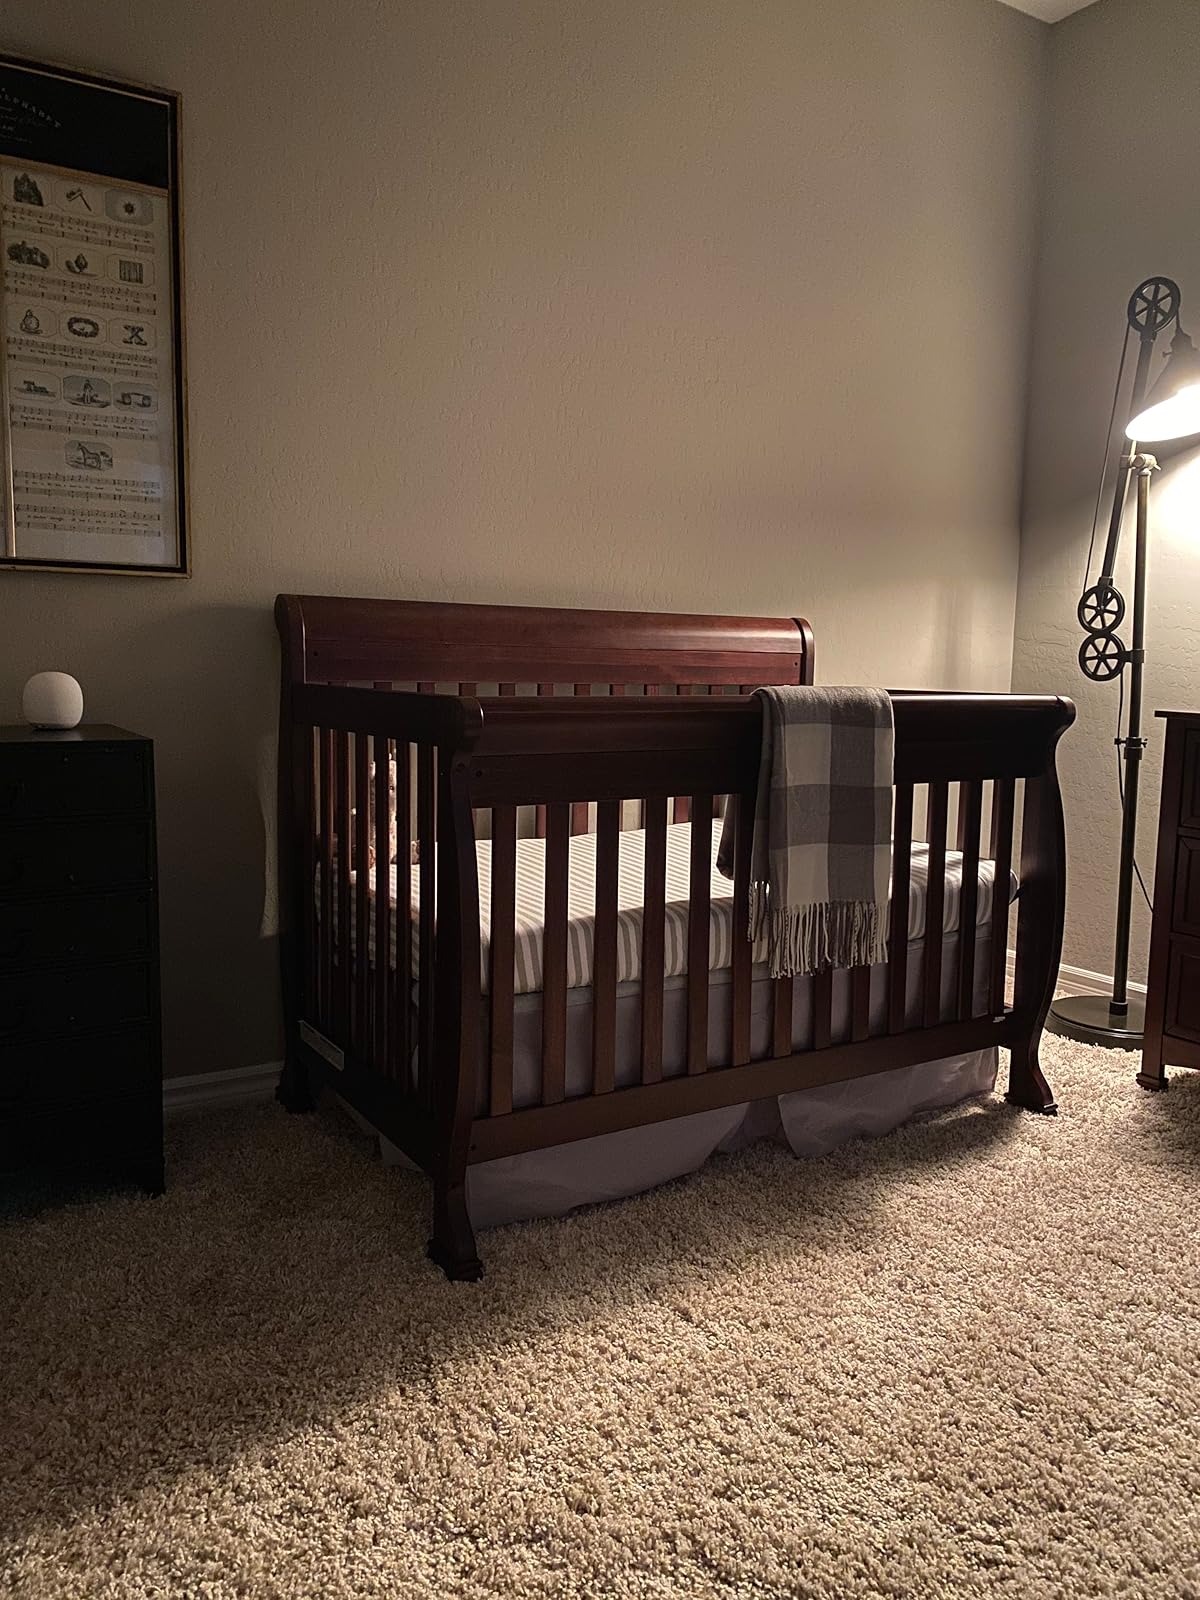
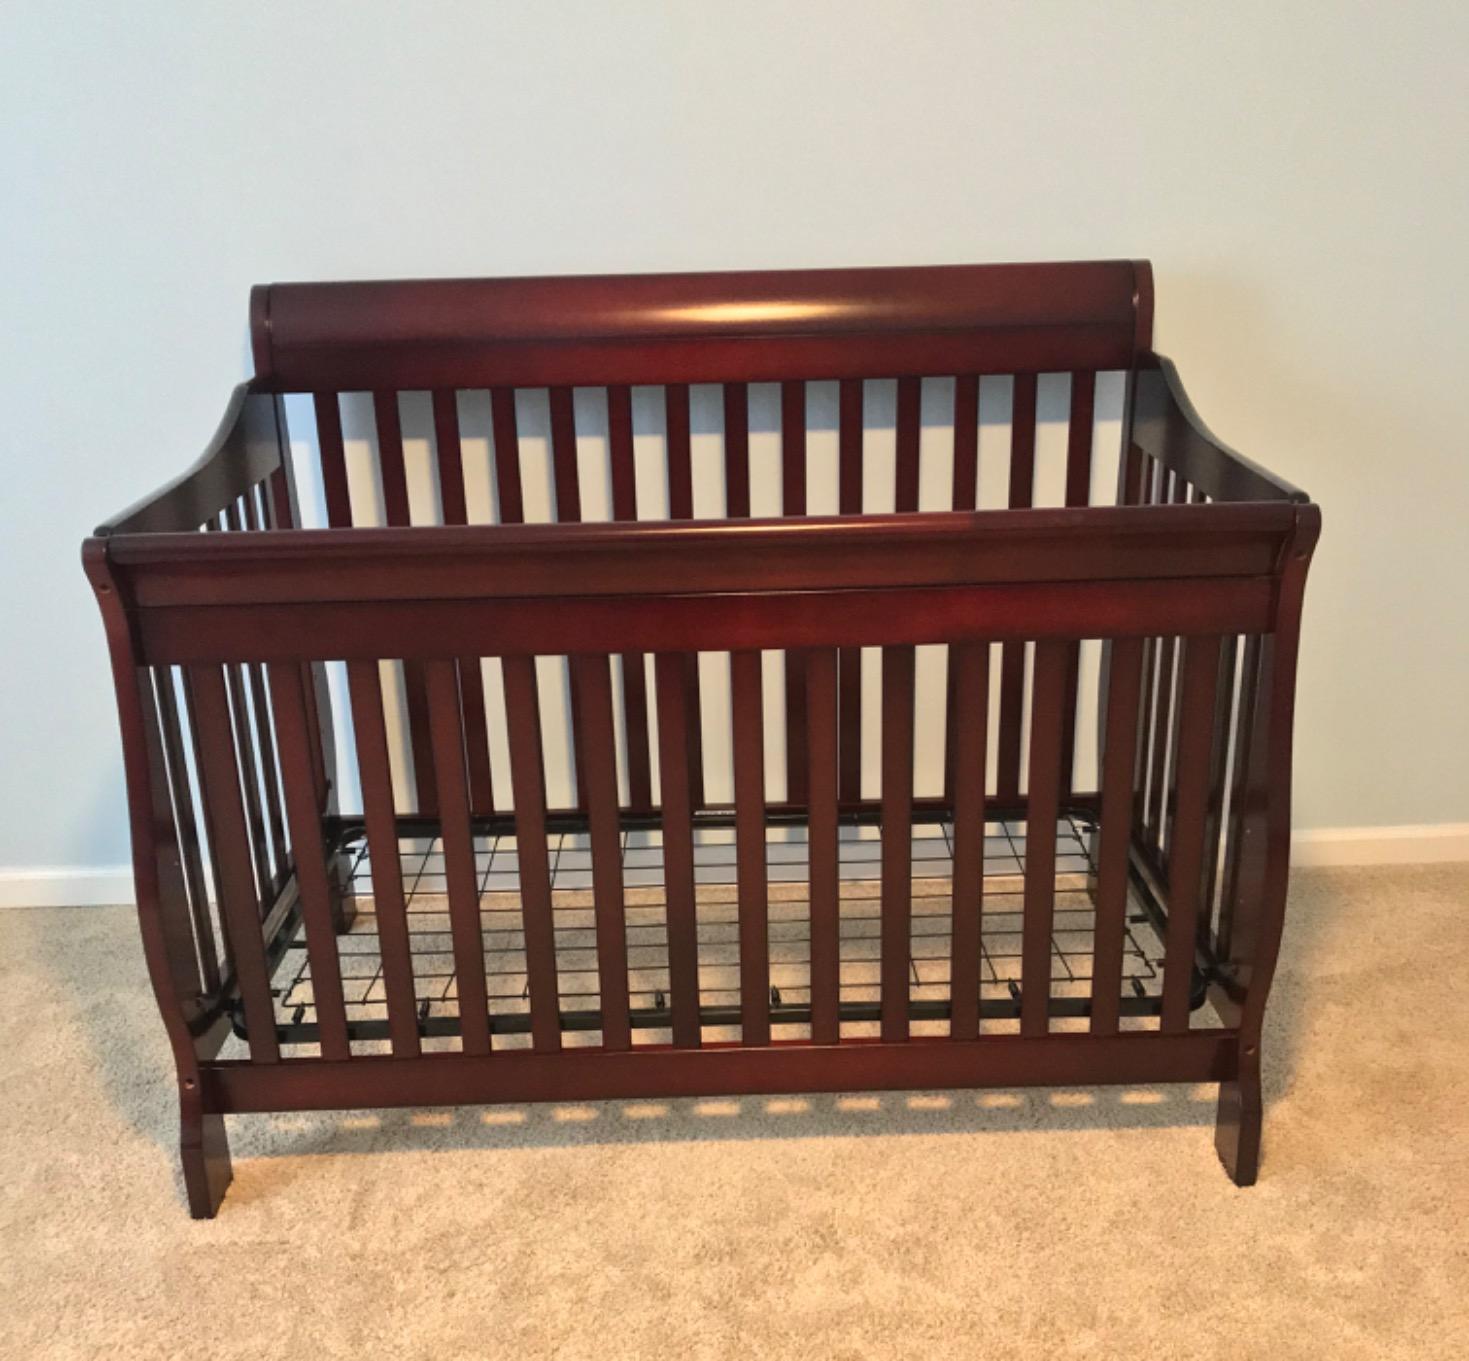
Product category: products_crib
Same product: no